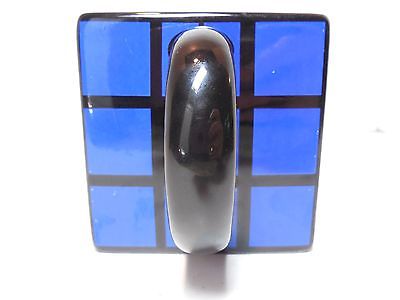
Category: mug